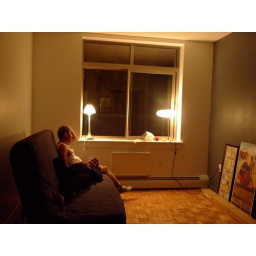
Parents on the sofa bed in my study